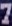
Number: 7